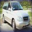
Label: automobile